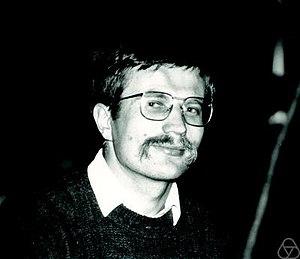
Étienne Fouvry est un mathématicien français, travaillant sur la théorie analytique des nombres.